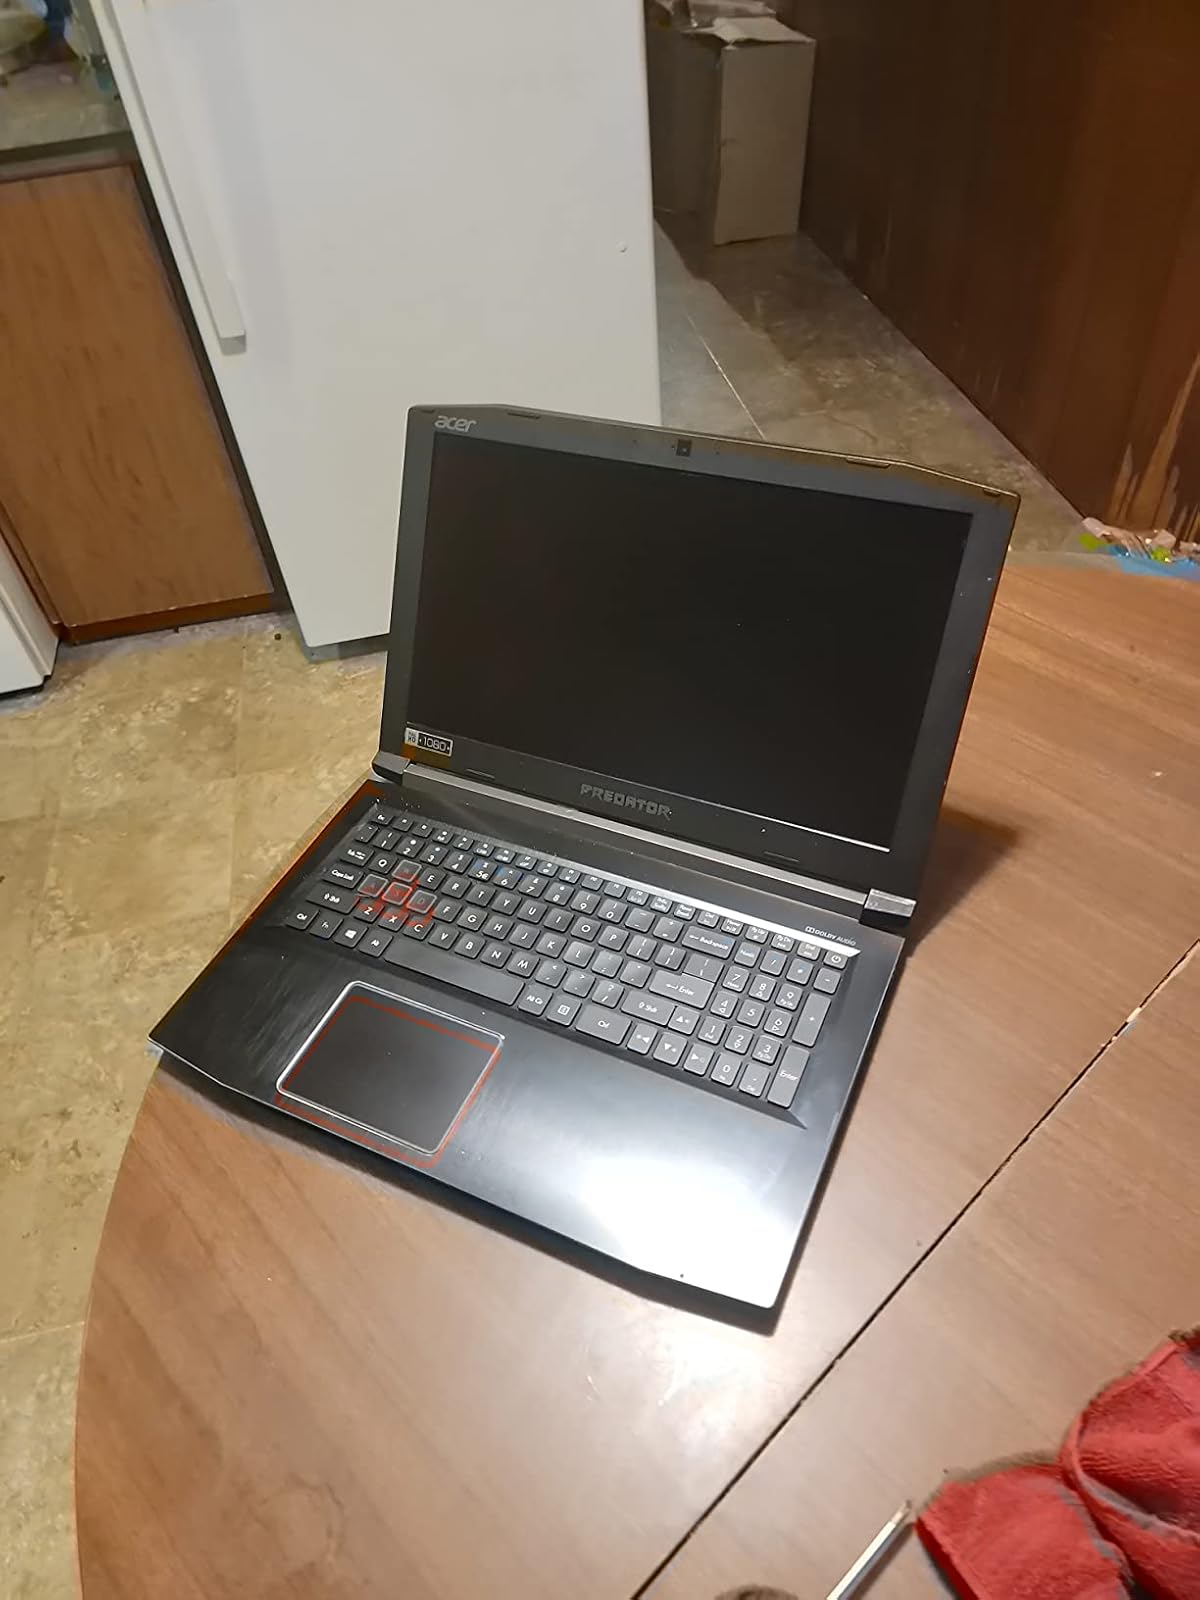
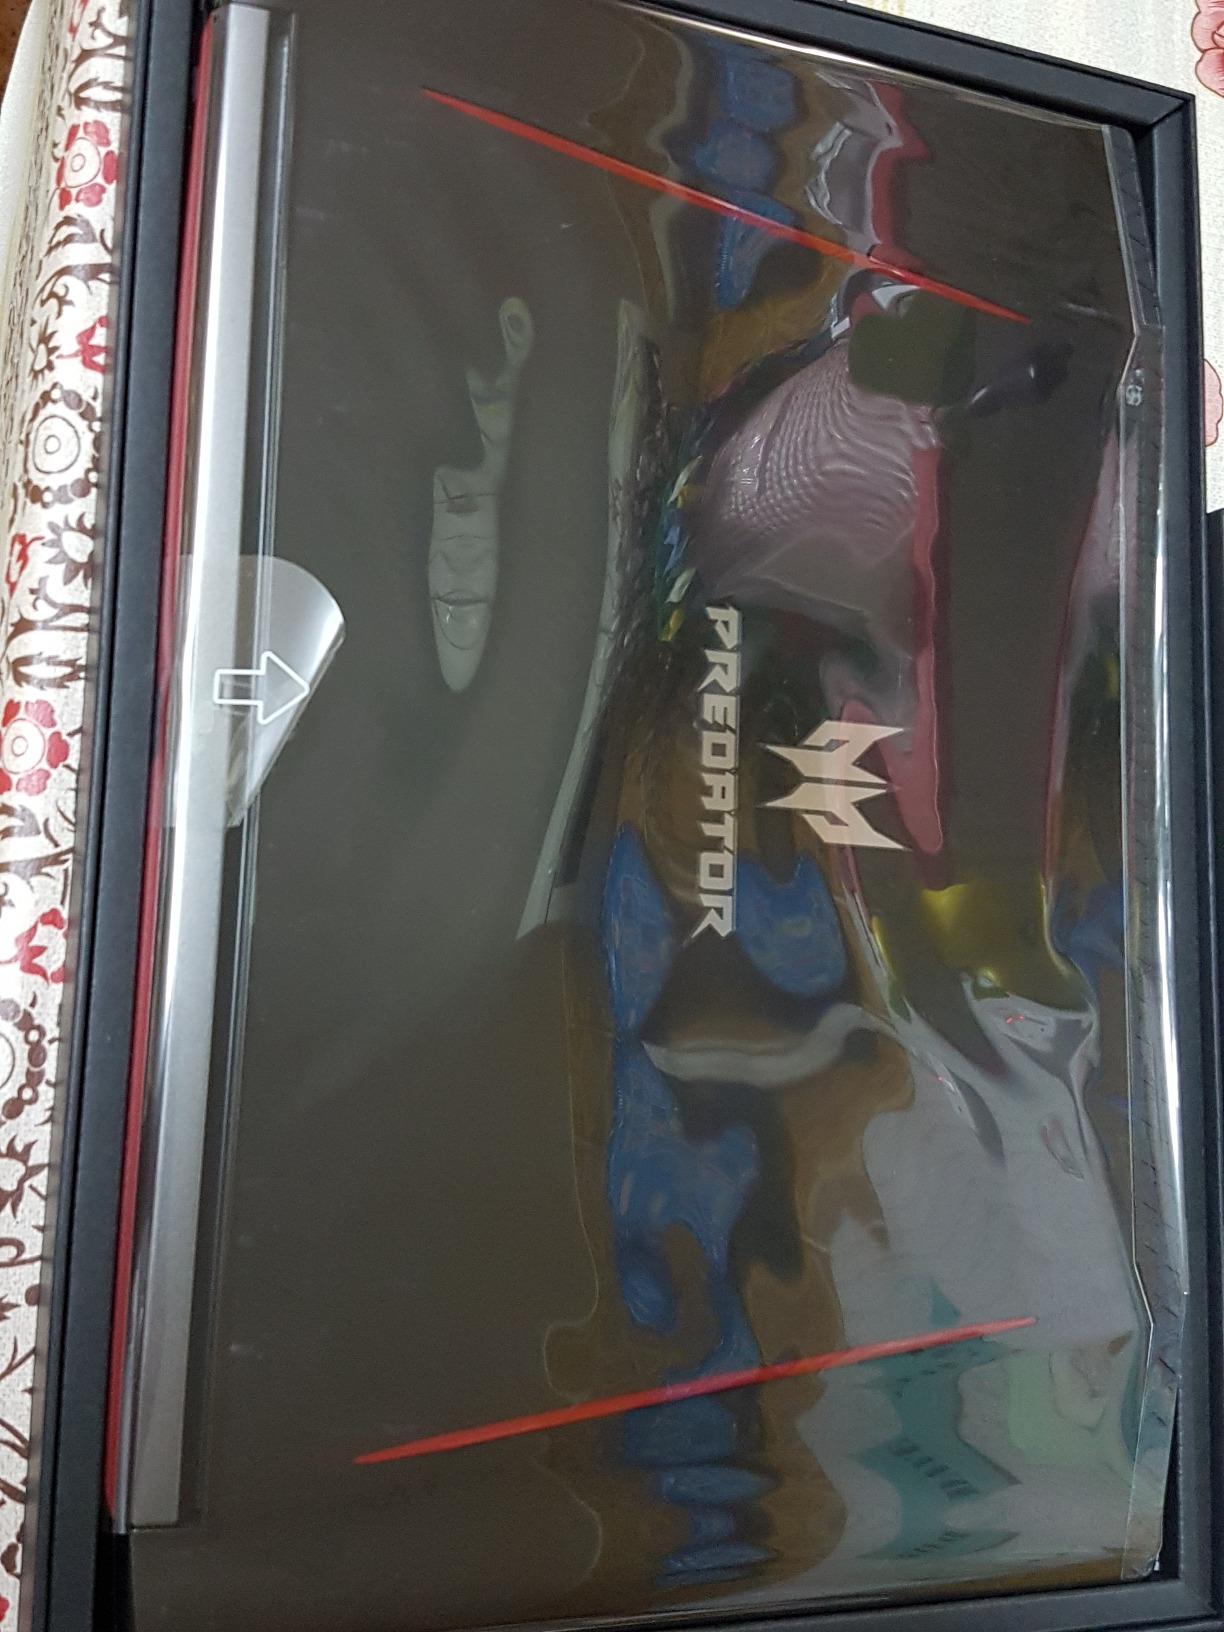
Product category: laptop
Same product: yes